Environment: real
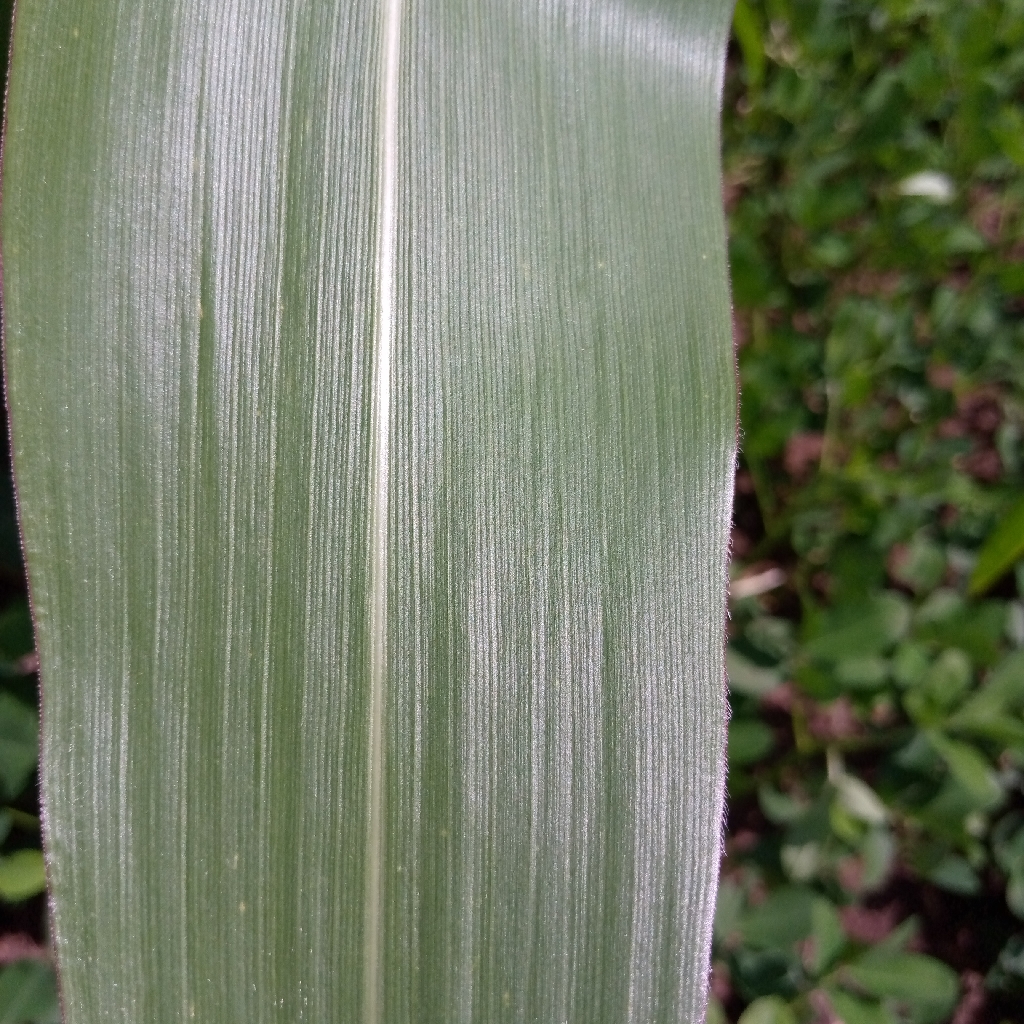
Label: healthy